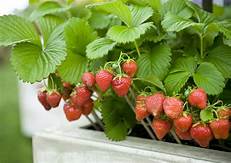
Label: Strawberry